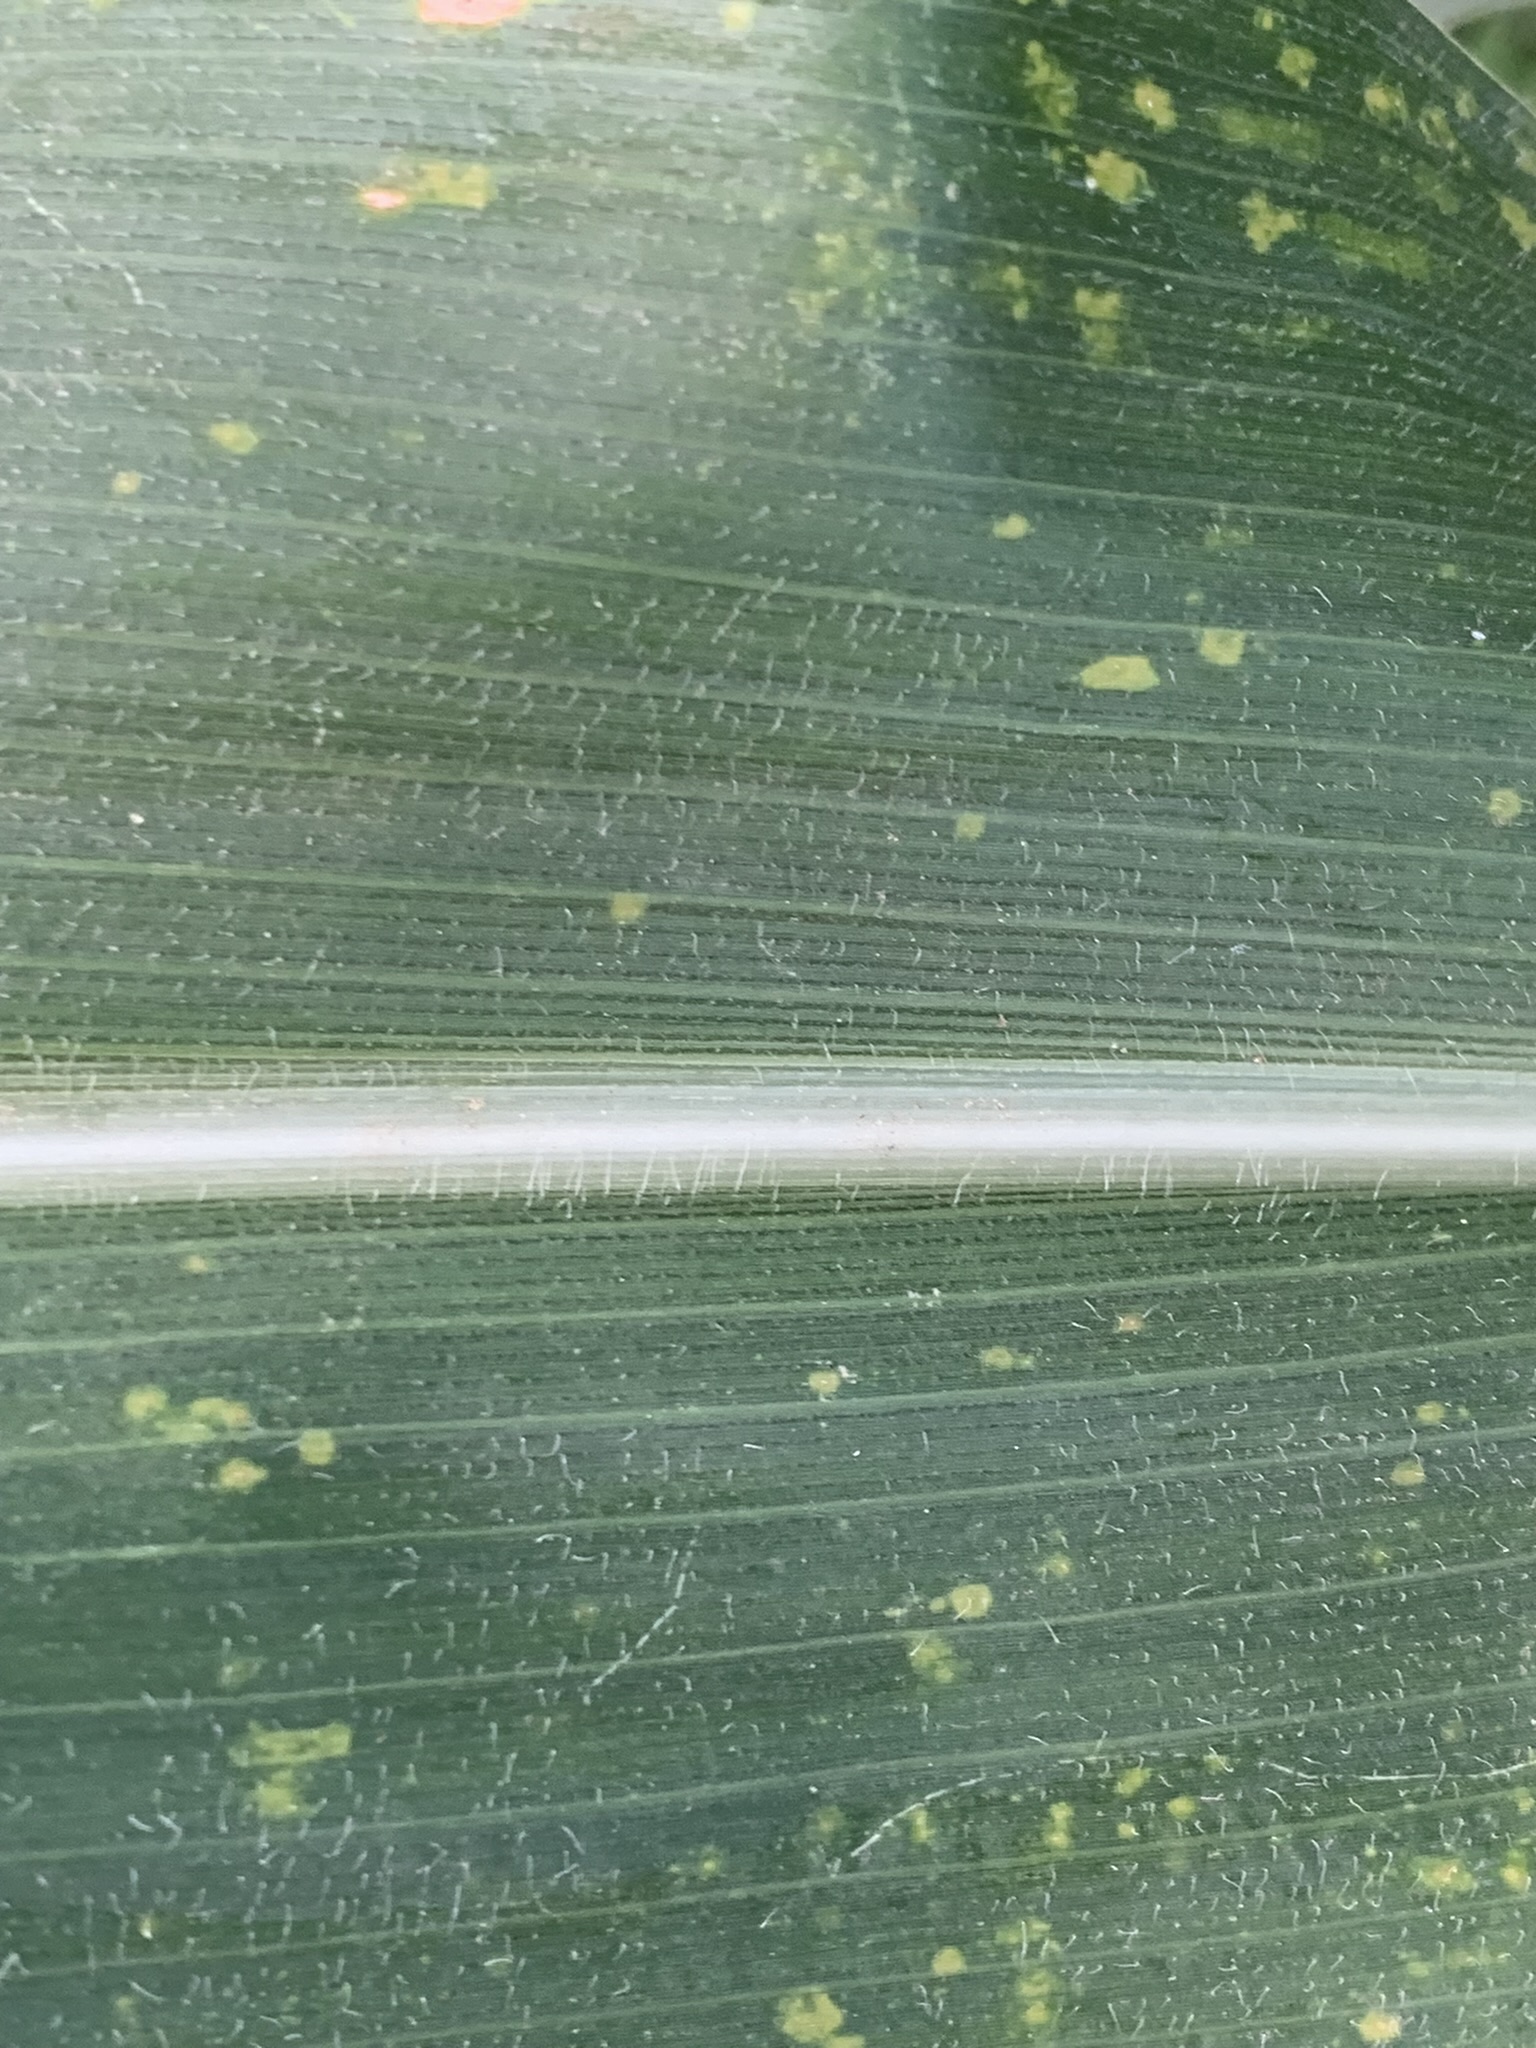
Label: MLN